Ukrainian Museum

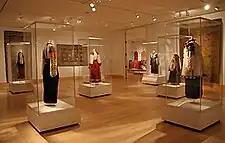
Collection Exhibition

The museum's collection falls into three primary groupings, "folk art", which includes festive and ritual attire and other items of clothing, ceramics, metalwork and carved wood items, as well as Ukrainian Easter eggs ("pysanky"); "fine arts", including paintings, drawings, sculptures and graphic works by noted Ukrainian artists such as the primitive artist Nikifor, Mykhailo Moroz, Vasyl Hryhorovych Krychevsky, Emma Andiewska, Mykhailo Chereshnovsky, Alexander Archipenko, Peter Kapschutschenko, Alexis Gritchenko, Oleksa Novakivskyi, Ivan Trush, Jacques Hnizdovsky, Liuboslav Hutsaliuk, Bohdan Borzemsky, Halyna Mazepa, Ilona Sochynsky, Arcadia Olesnka-Petryshyn and Edward Kozak, and Petro Cholodny among many others; and items documenting the history and cultural legacy of Ukrainian immigration to the United States, including photographs, personal correspondence, posters, flyers and playbills, stamps and coins.